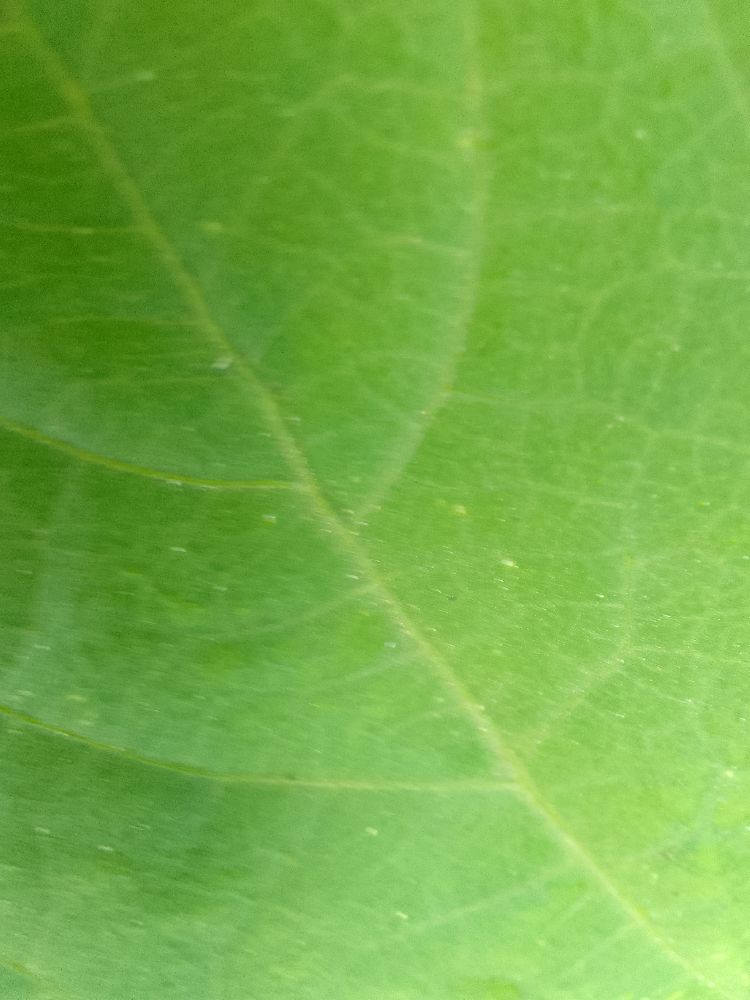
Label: healthy